Takeda Shingen

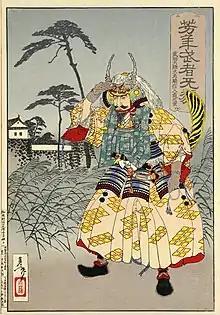
Takeda Shingen by Tsukioka Yoshitoshi

Takeda Shingen was the first-born son of Takeda Nobutora (武田信虎), leader of the Takeda clan, and daimyo of the province of Kai. He had been an accomplished poet in his youth. He assisted his father with the older relatives and vassals of the Takeda clan, and became a valuable addition to the clan at a fairly young age. In 1536, at the age of 15, he was instrumental in helping his father win the Battle of Un no Kuchi.